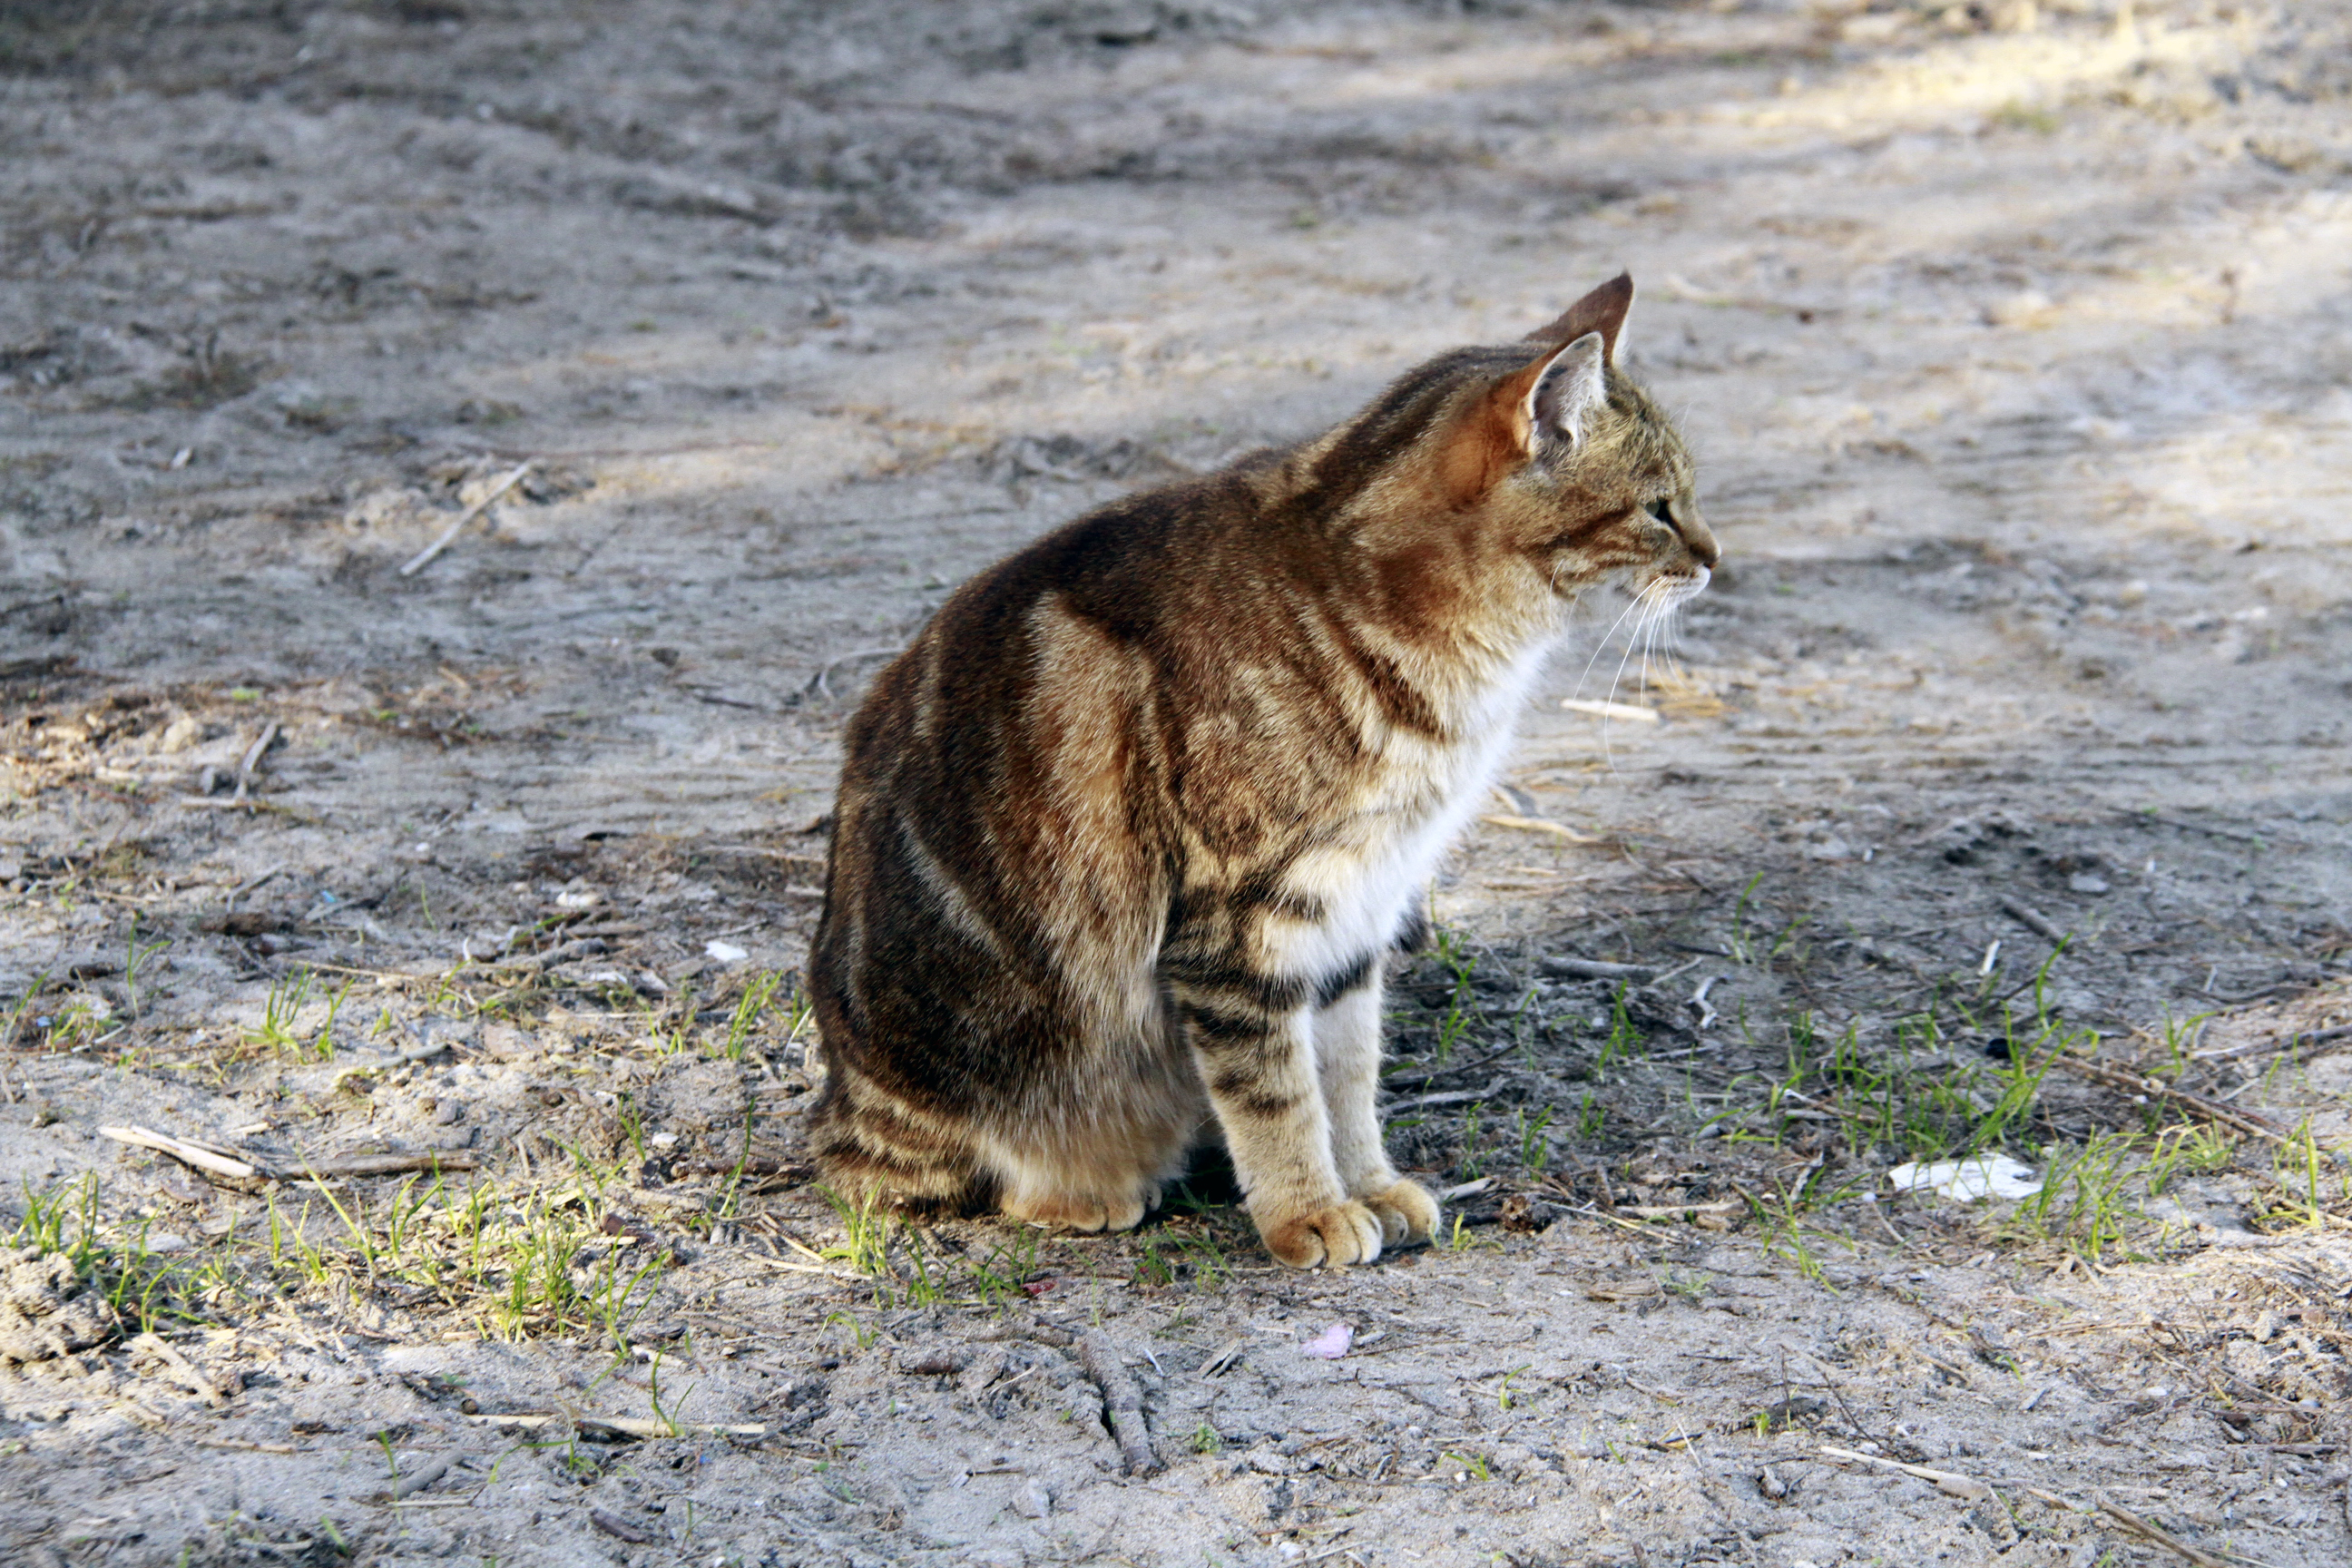
france, wildlife, europe, cat, mammal, fauna, whiskers, midi, vertebrate, chats, protectionanimale, camargue, saintesmariesdelamer, mermditerrane, sitemaritime, wild cat, small to medium sized cats, cat like mammal, pixie bob